Horst Carganico

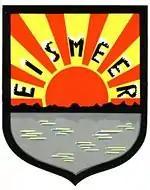
JG 5 Emblem

German forces launched Operation Barbarossa on 22 June 1941. On 25 June, the "Staffel" moved to Petsamo-Luostari as part of Operation Silver Fox. During the following weeks, Carganico claimed further aerial victories, not all of which can be exactly dated. On 29 June, a flight from 1. "Staffel" intercepted eight Beriev MBR-2 flying boats from 118 RAP (Radzvedyvatel'nyy Aviatsionnyy Polk—Reconnaissance Aviation Regiment). They were returning from a bombing mission to Liinakhamari. Three MBR-2 flying boats were shot down, two by Carganico. The 2. "Gebirgs Division" (2nd Mountain Division) attempted to cross the Zapadnaya Litsa on 13 July. In support of this attack, JG 77 flew a number of combat air patrols. Attacking the Soviet airfield at Shonguy, Carganico claimed the destruction of a Polikarpov I-16 fighter. Following his 27th aerial victory claimed, he was awarded the Knight's Cross of the Iron Cross on 25 September 1941. He was the second recipient of the Knight's Cross to receive this distinction on the Arctic Front. The presentation was made by "Generaloberst" Hans-Jürgen Stumpff, the commander of "Luftflotte" 5 (5th Air Fleet), at Petsamo.